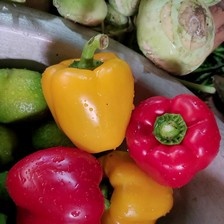
Label: capsicum